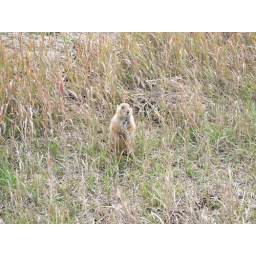
A cute prairie dog in Badlands National Park. They were all over the place,wagging their tails about.